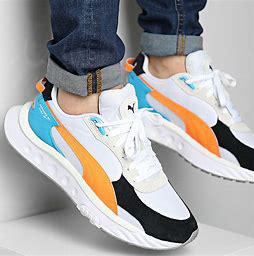
Brand: Puma
Model: Wild Rider